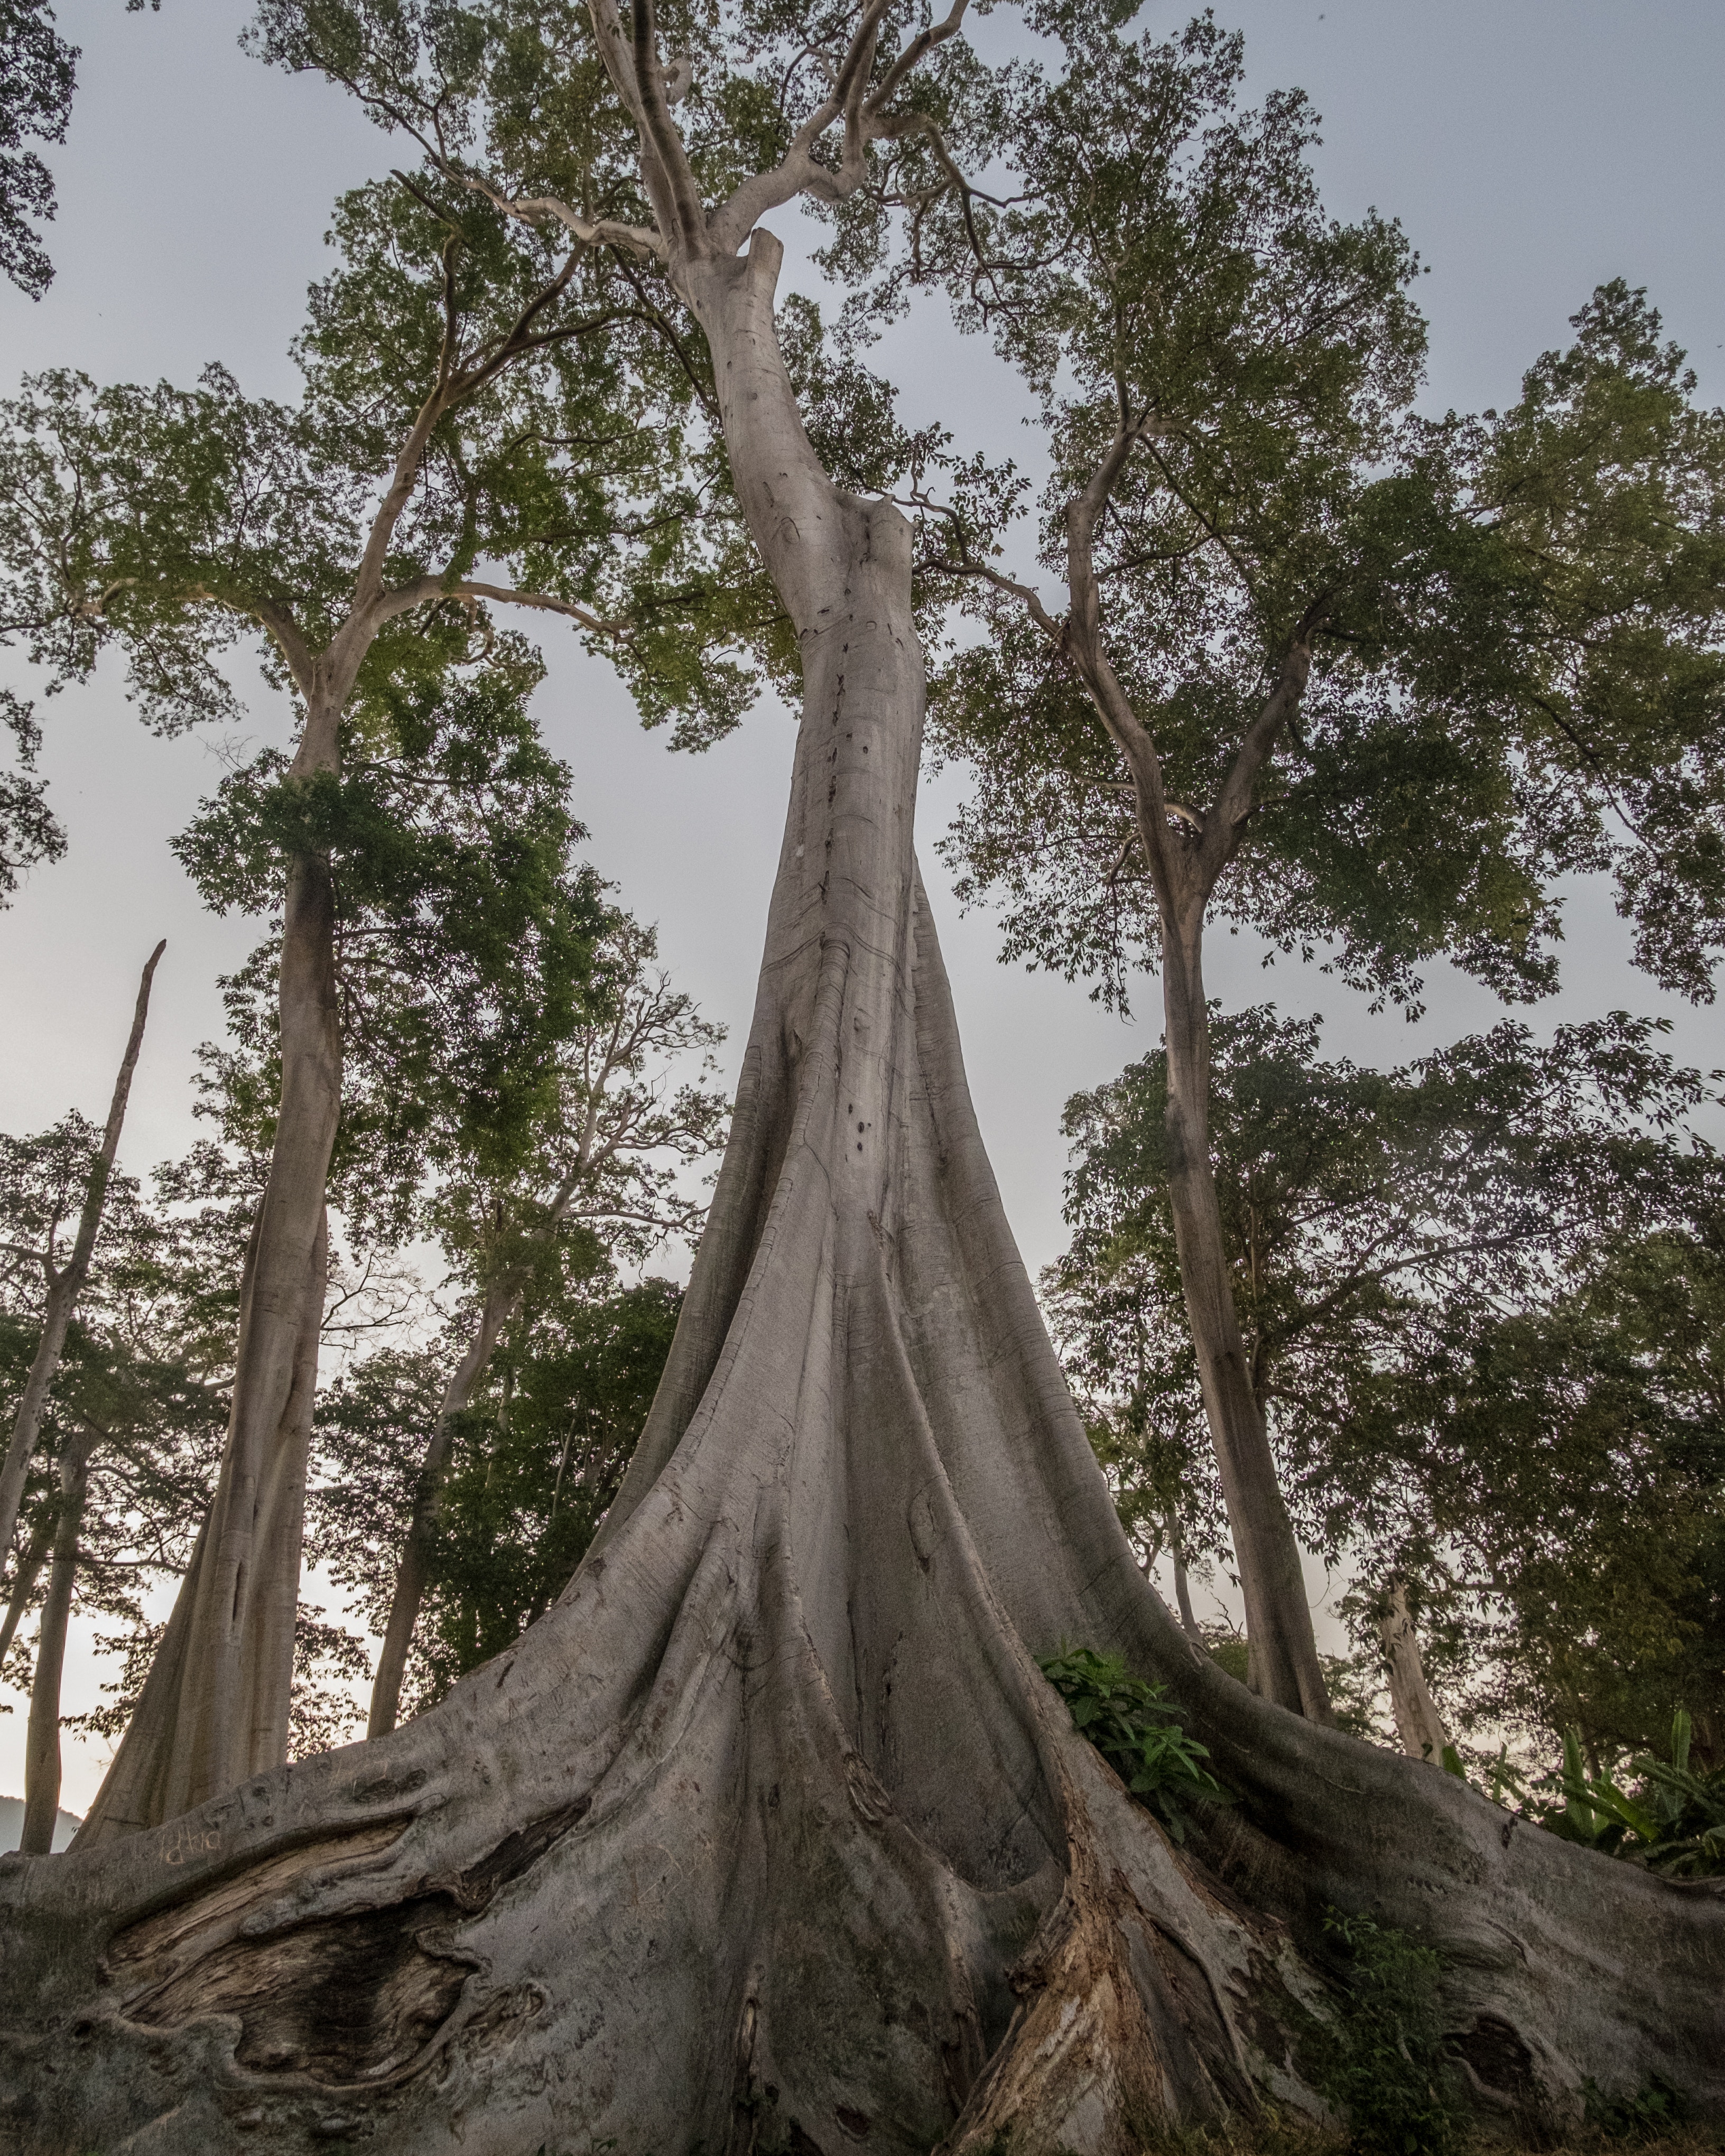
tree, forest, branch, plant, sky, wood, trunk, jungle, rainforest, old growth forest, woody plant